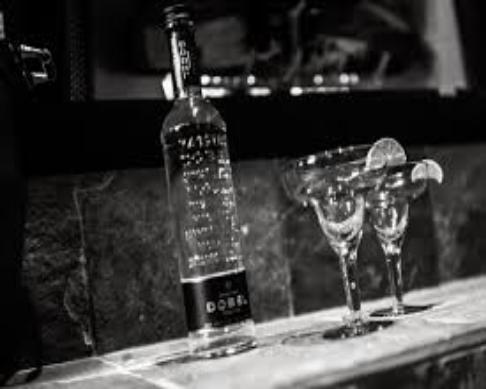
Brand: Maestro Dobel
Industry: Food